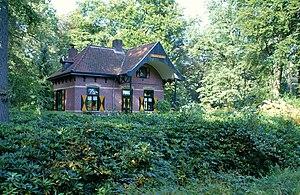
La villa Eikenhorst ou Eikenhorst est un manoir royal situé dans le domaine d’Horsten, à Wassenaar, en Hollande-Méridionale, et, de facto, la résidence du roi des Pays-Bas.